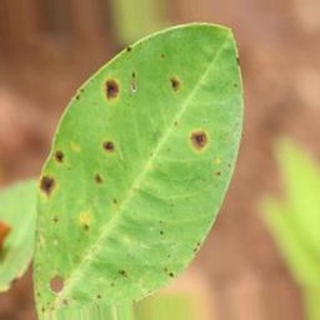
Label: groundnut_early_leaf_spot